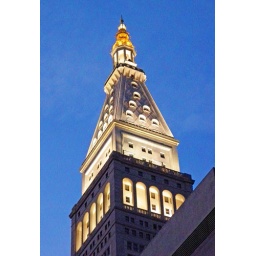
A building tower glows as the sun sets in NYC.